Climate change and fisheries

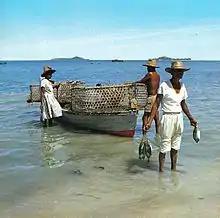
Fisherman landing his catch, Seychelles

Oceans and coastal ecosystems play an important role in the global carbon cycle and in Carbon sequestration. Rising ocean temperatures and ocean acidification are the results of higher levels of greenhouse gases in the atmosphere. Healthy ocean ecosystems are essential for the mitigation of climate change. Coral reefs provide habitat for millions of fish species and with no change it can provoke these reefs to die.